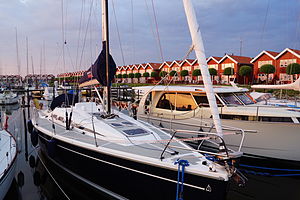
Ebeltoft / Galleri
Ebeltoft Marina
Ebeltoft [ˈæ·bəlˌtɔft] ligger på Djursland i Østjylland. Byen er med sine 7.167 indbyggere den største by i Syddjurs Kommune. Ebeltoft ligger i Ebeltoft Sogn og hører til Region Midtjylland. Ebeltoft ligger på vestsiden af halvøen Hasnæs, og er den eneste østjyske havneby med en vestvendt havn.